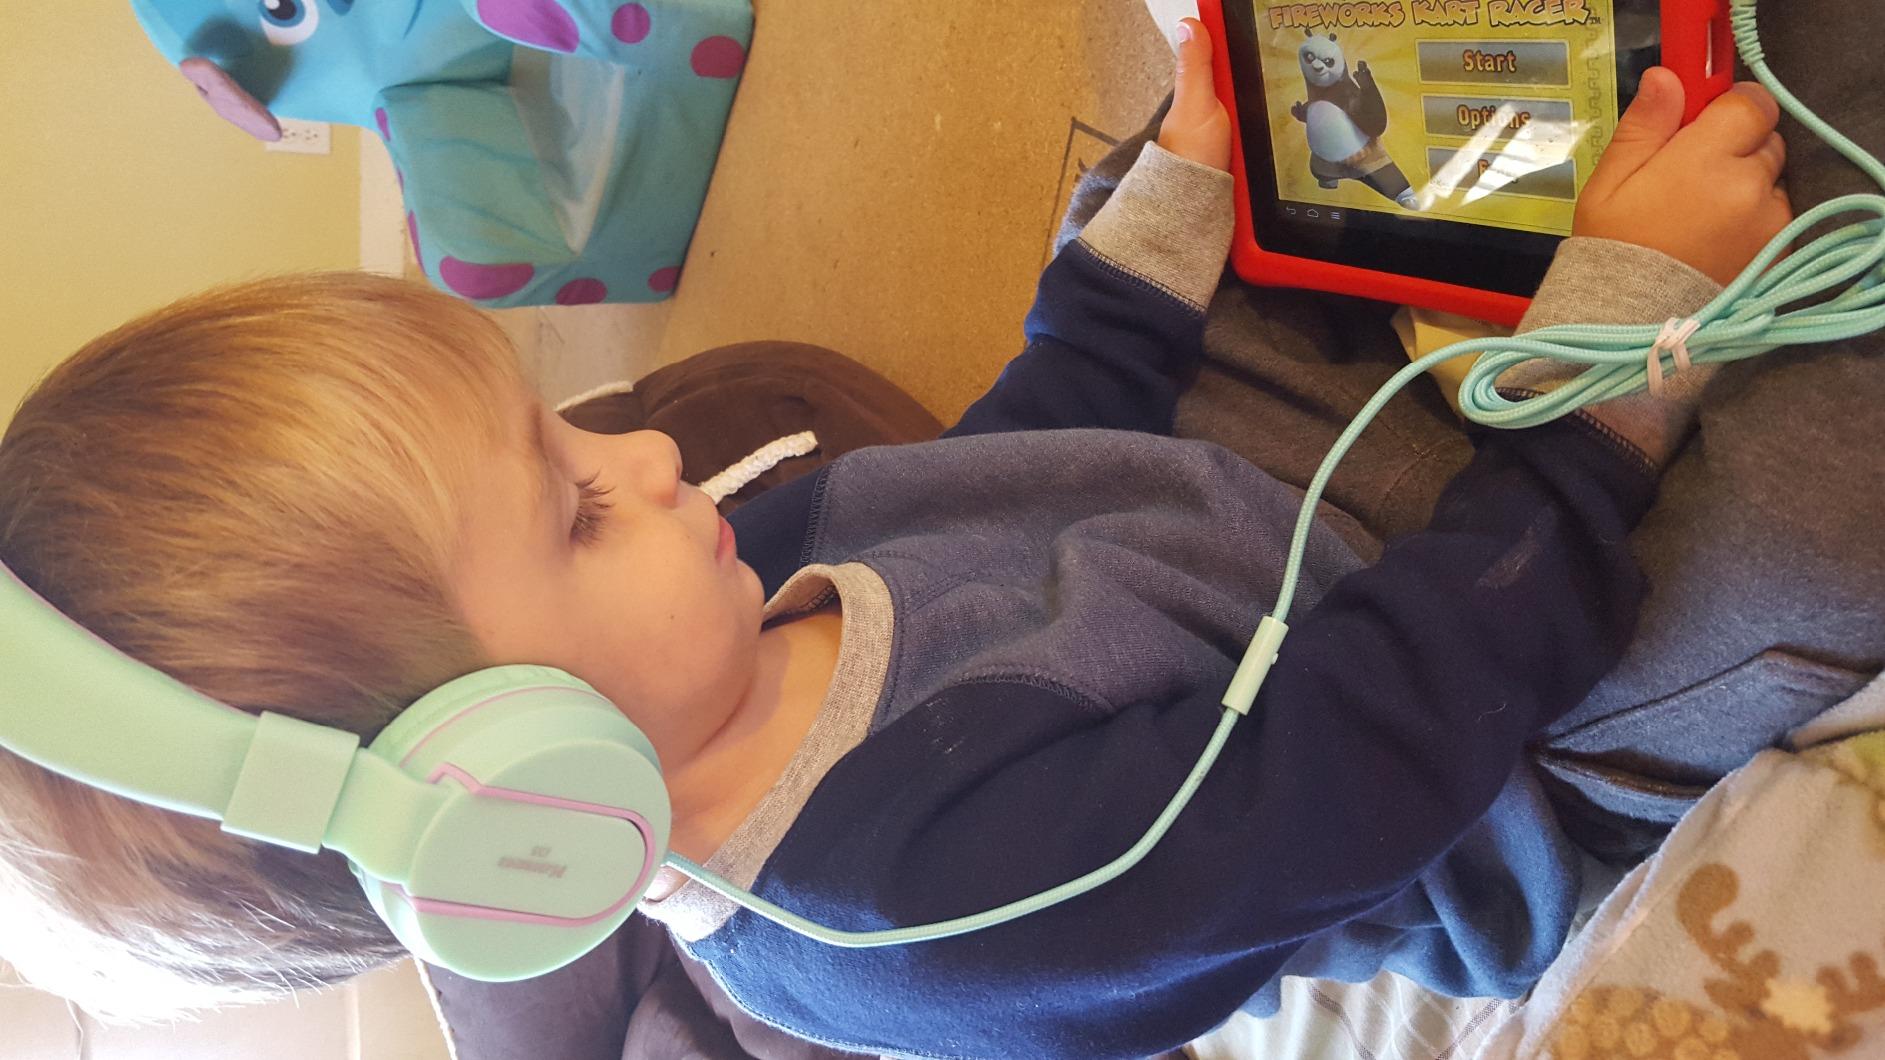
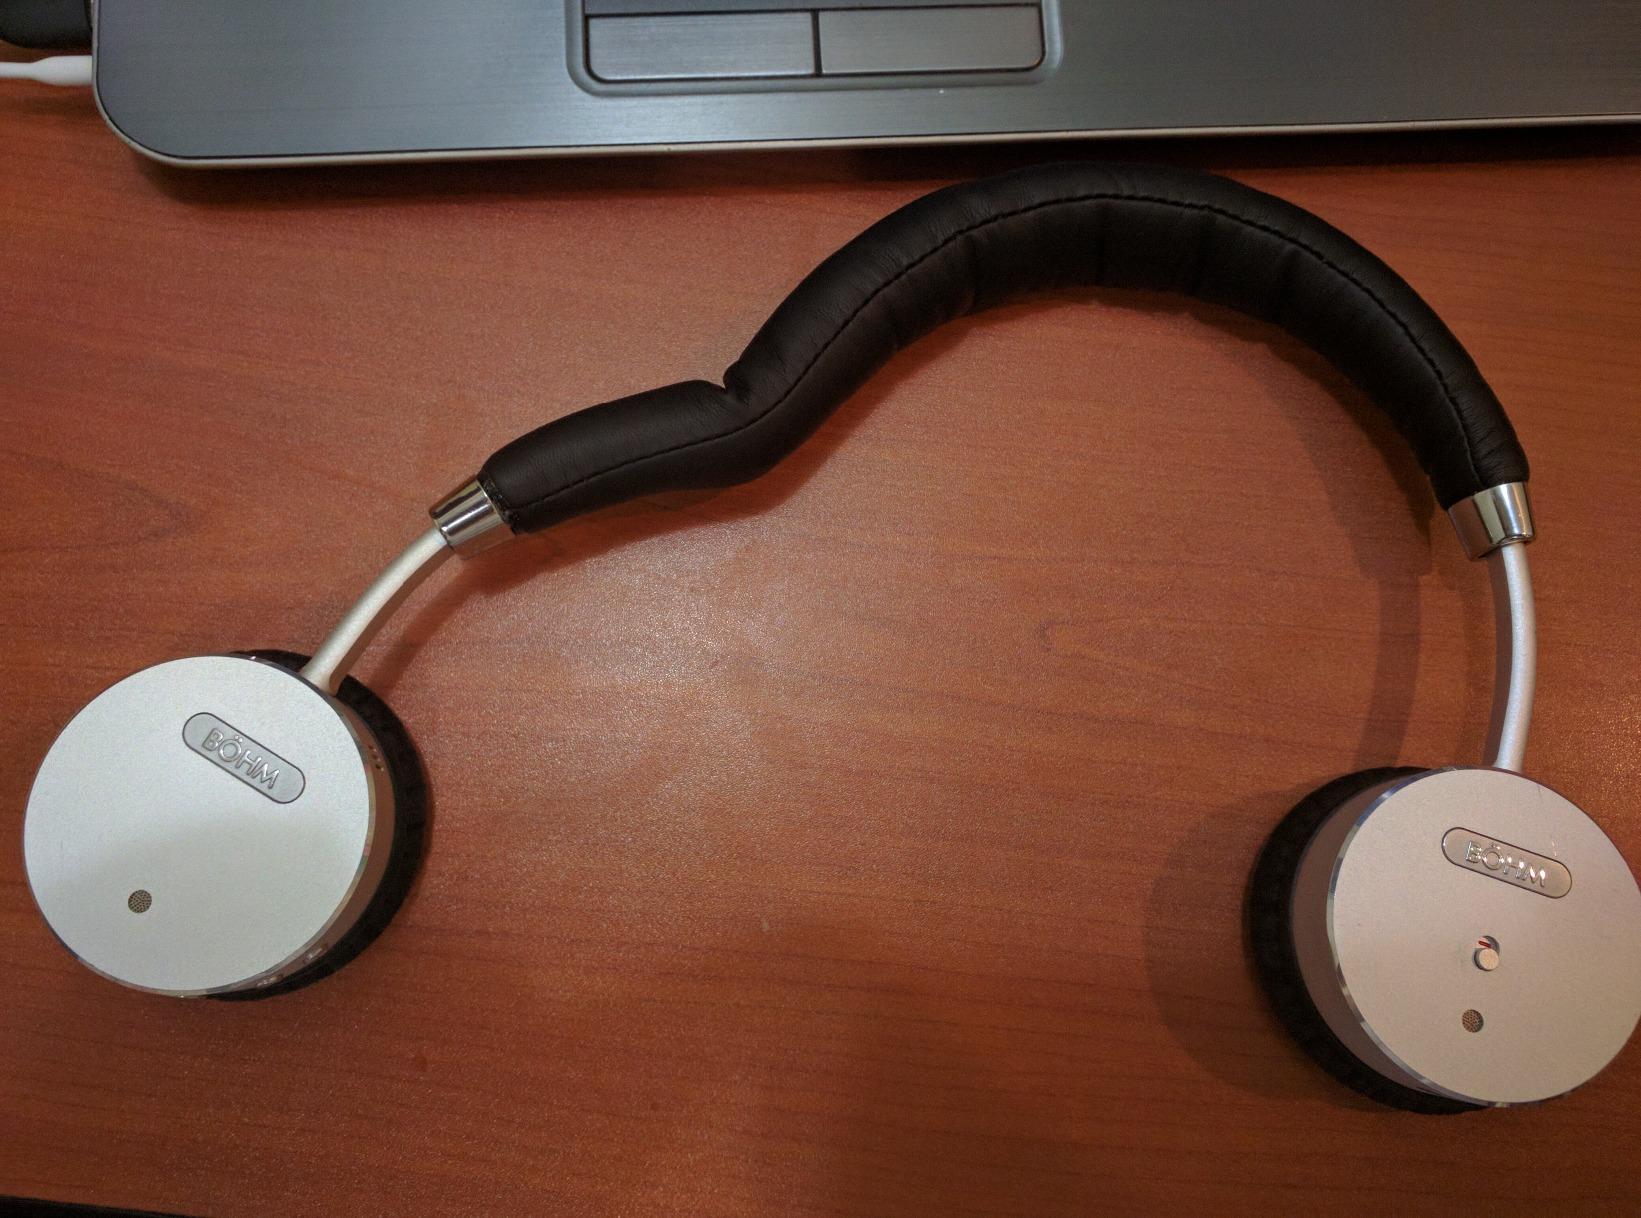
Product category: headphones
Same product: no